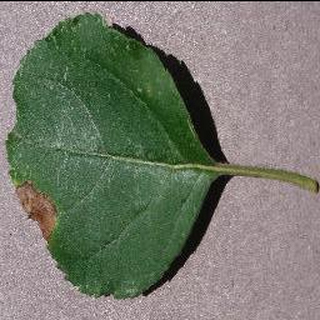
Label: apple_black_rot